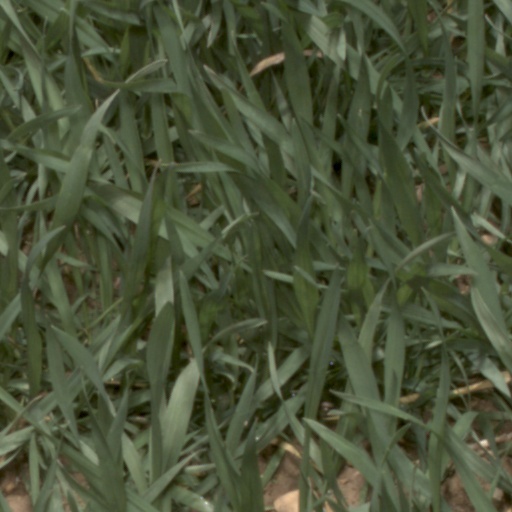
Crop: wheat